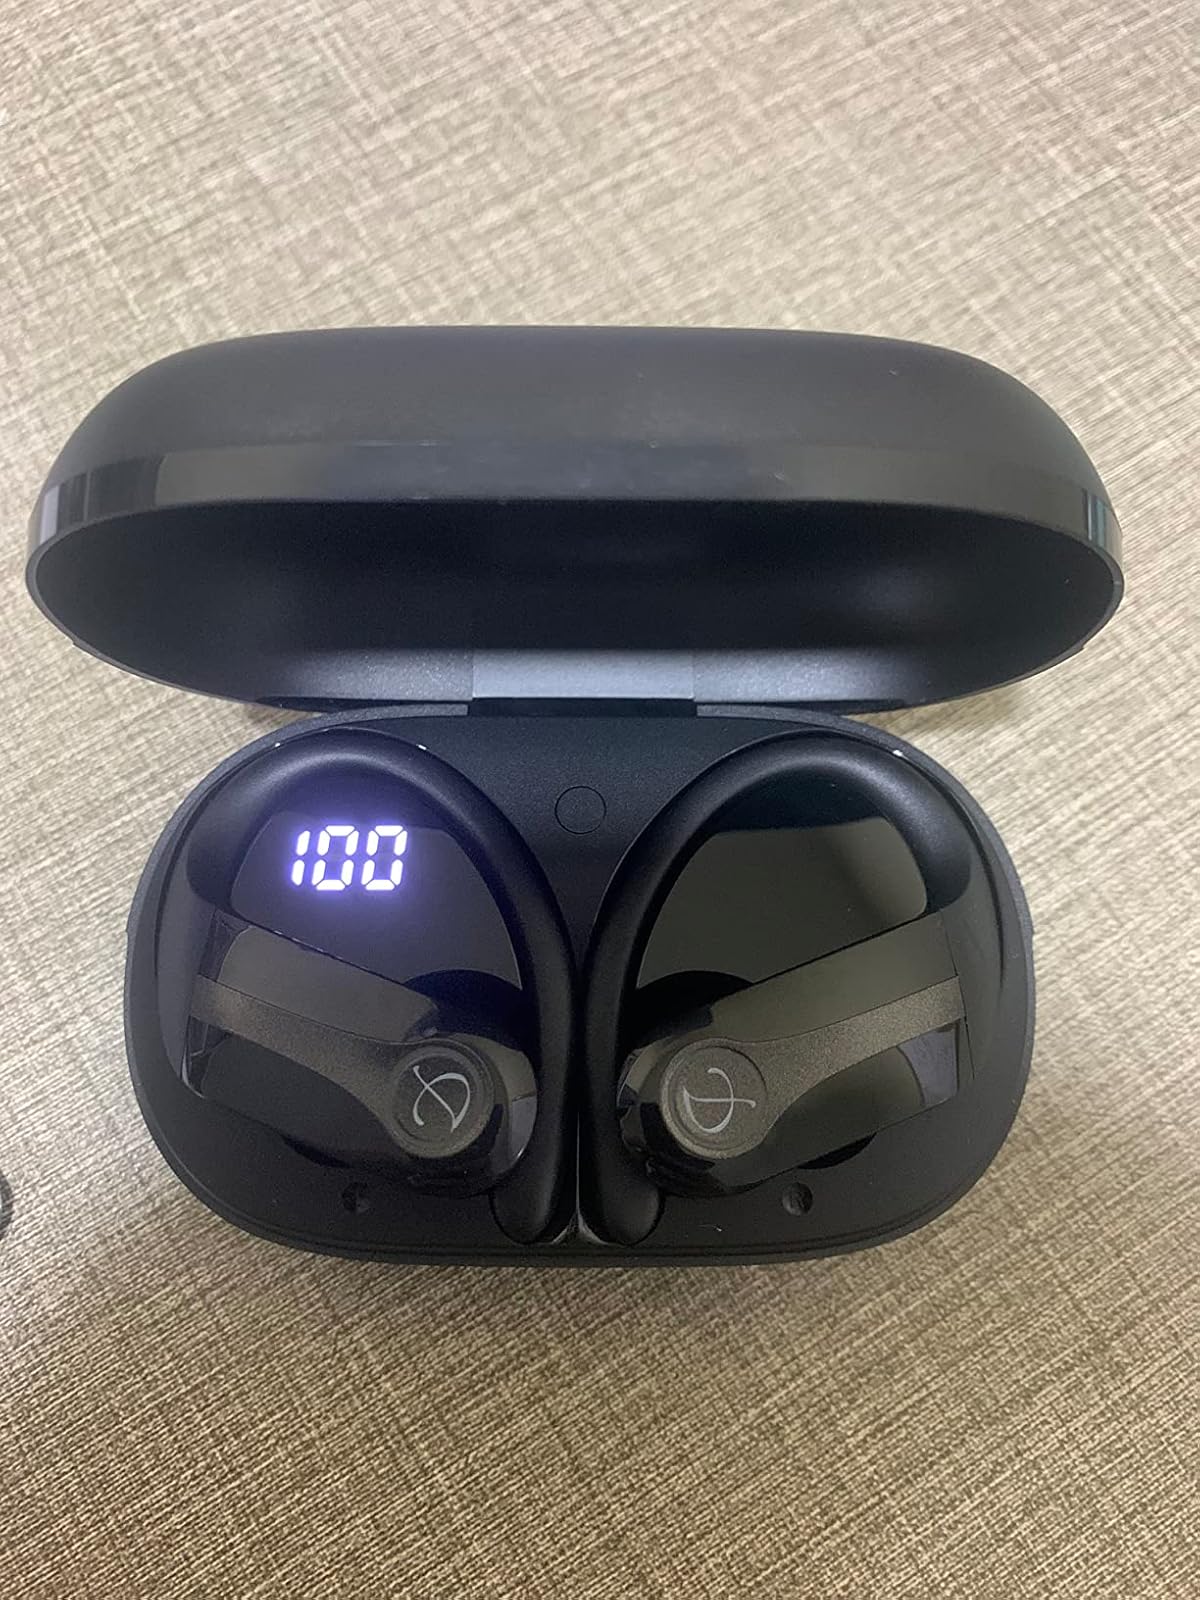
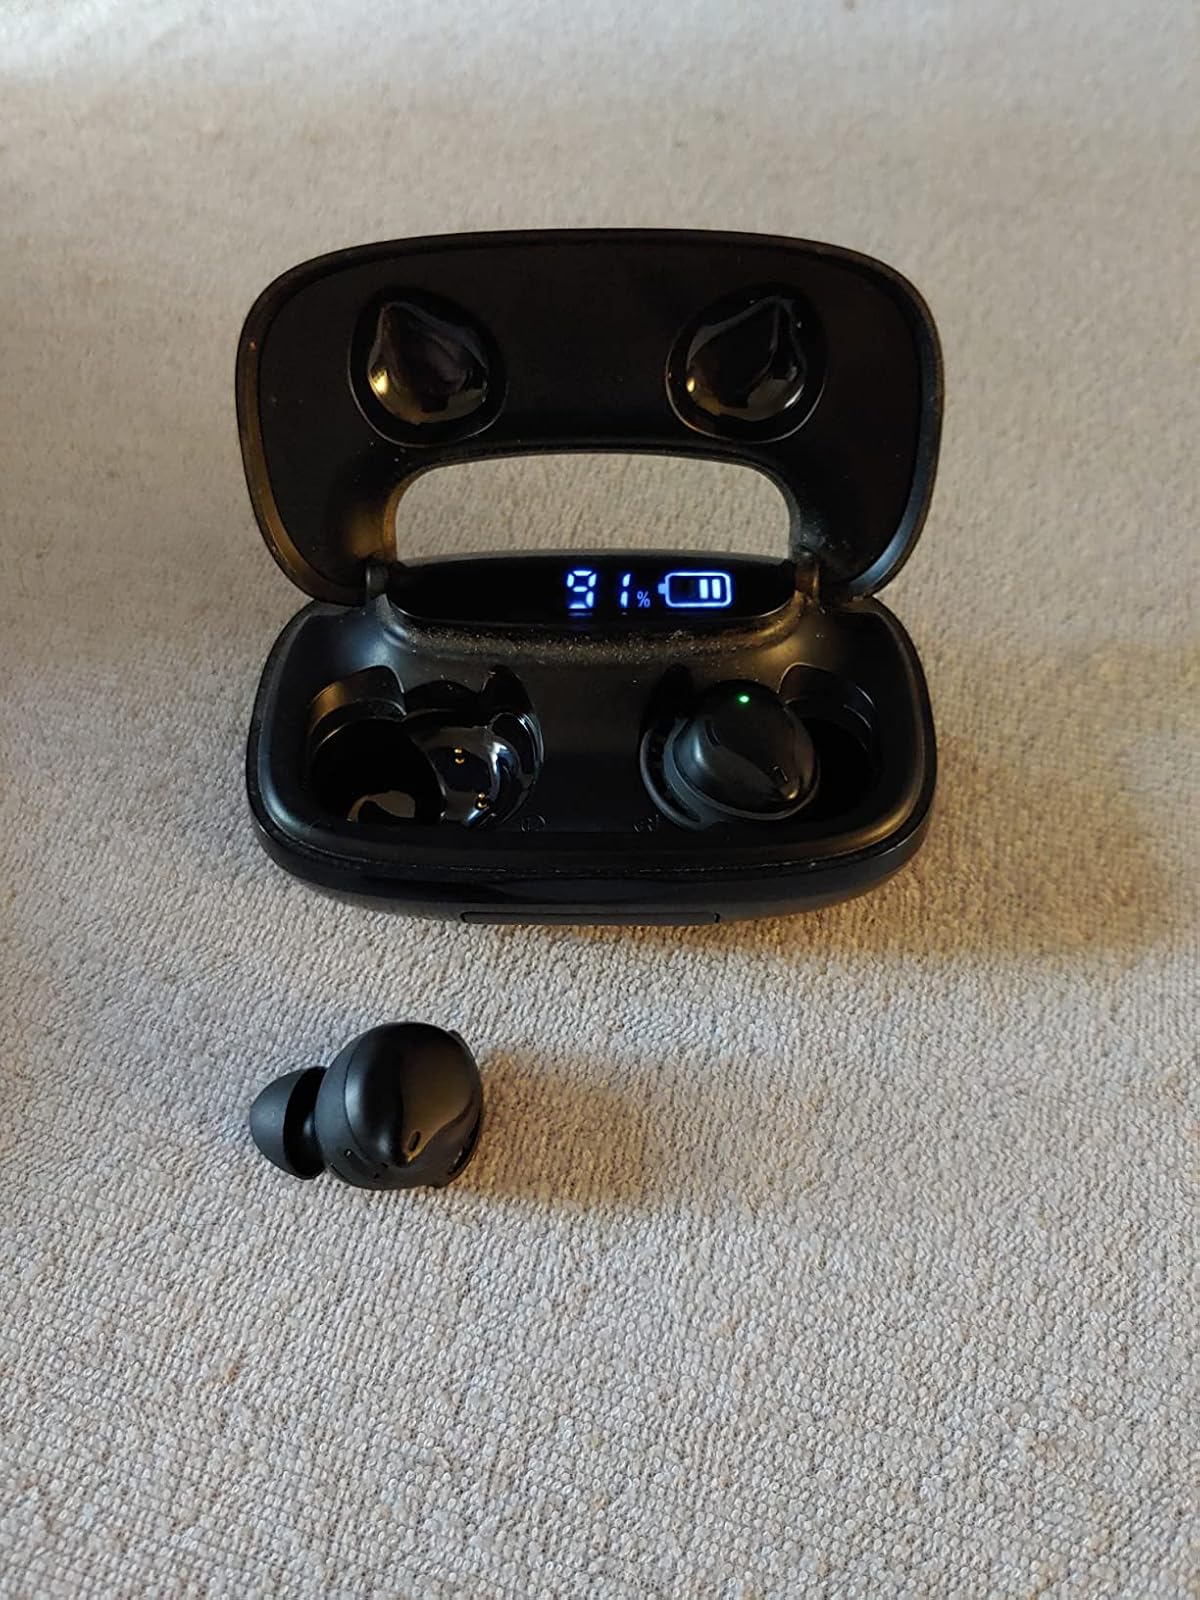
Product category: earbuds
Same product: no